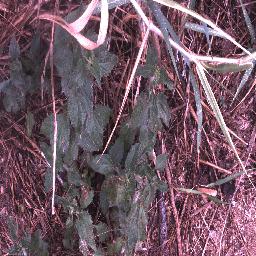
Label: siam_weed